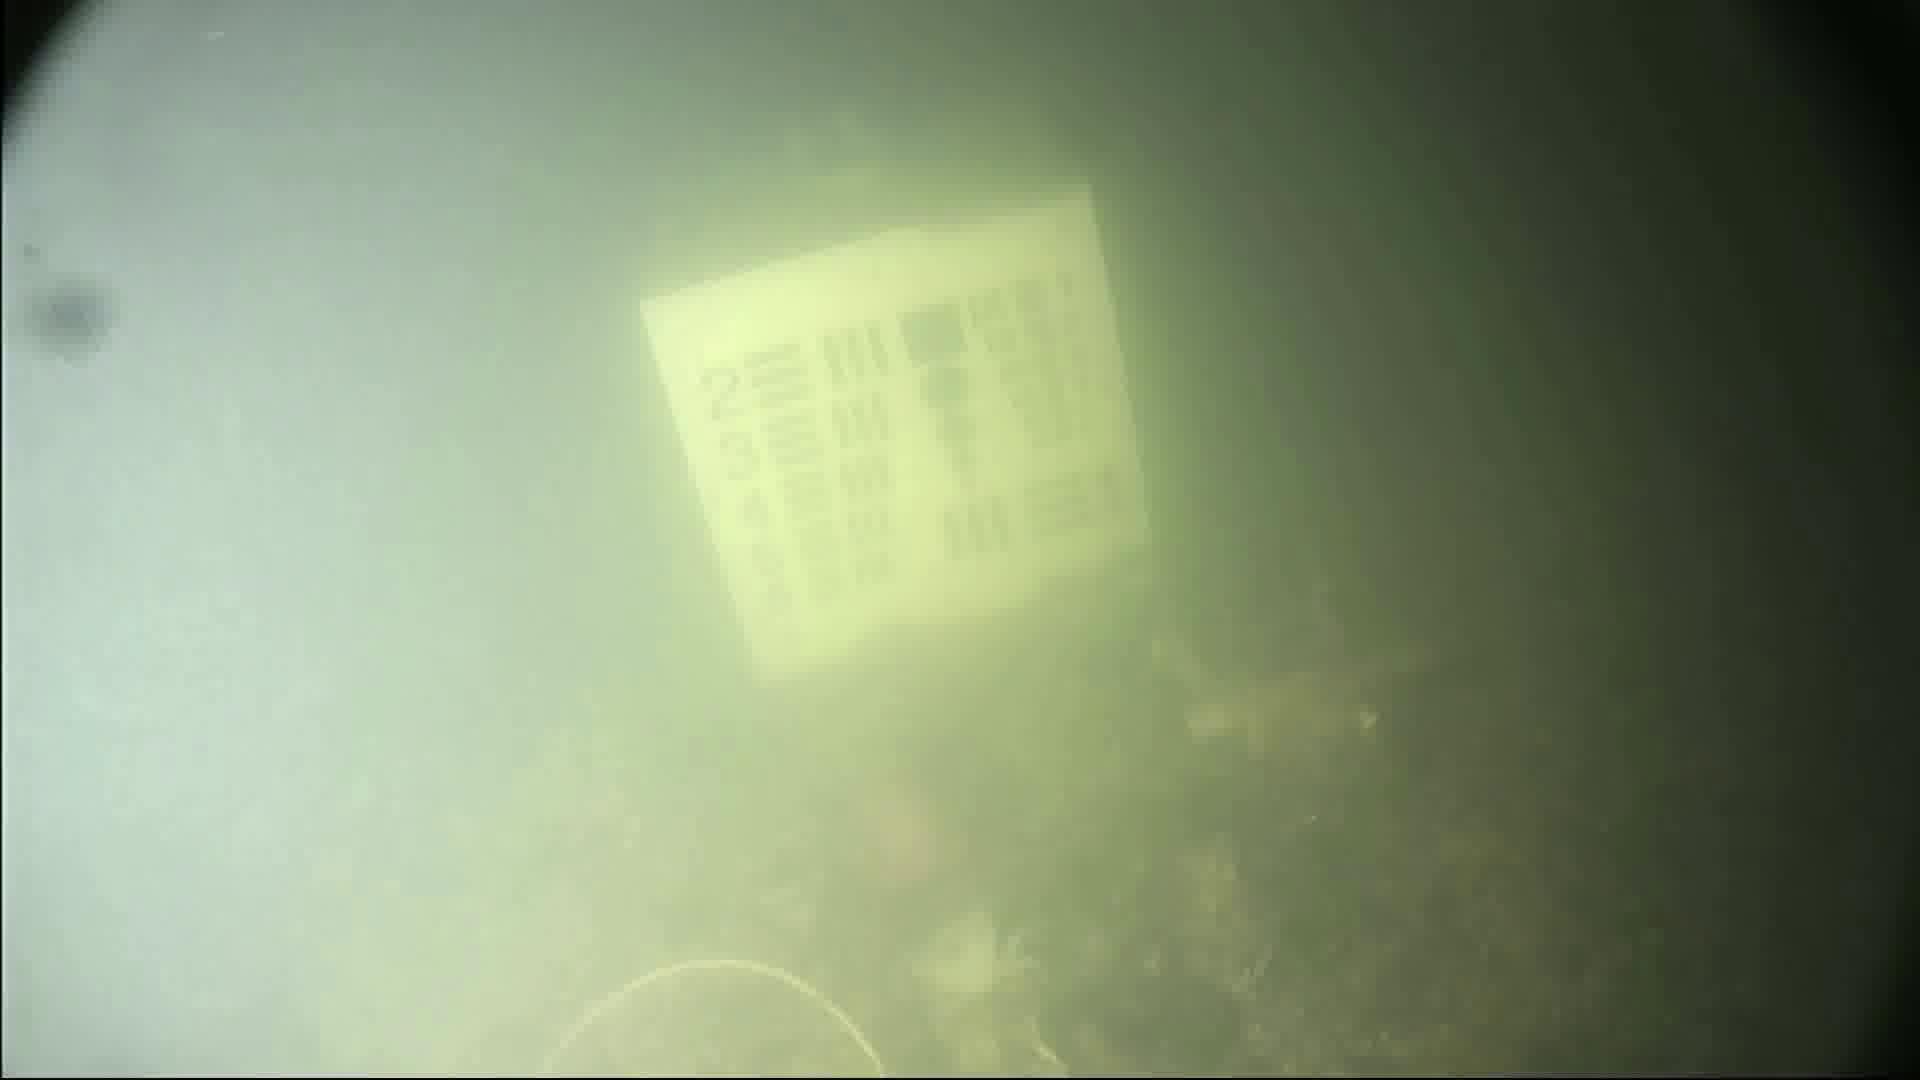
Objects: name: crab
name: fish